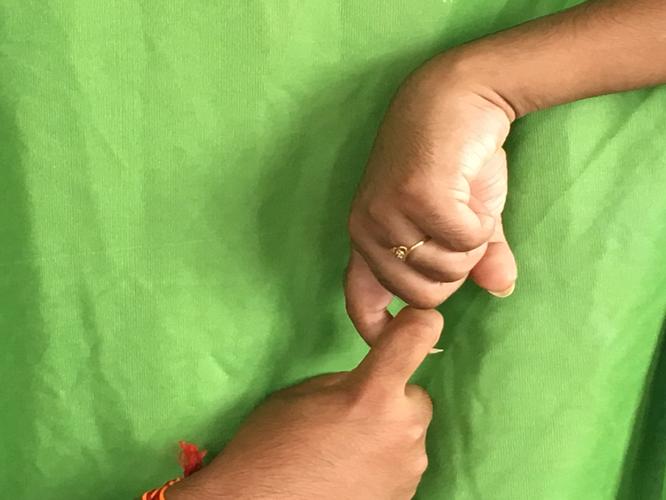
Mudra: Pasha
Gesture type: double_hand